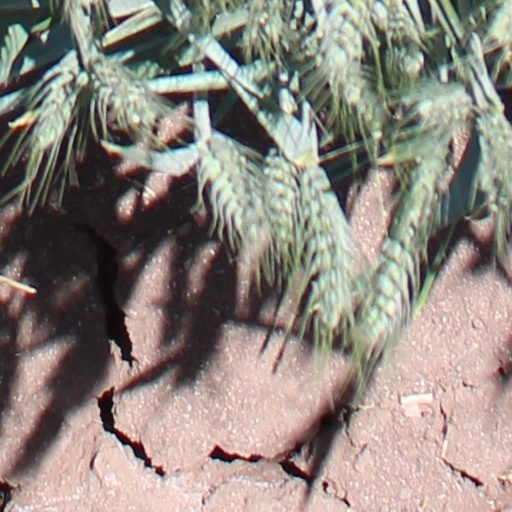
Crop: wheat